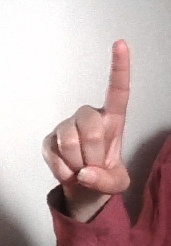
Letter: bb